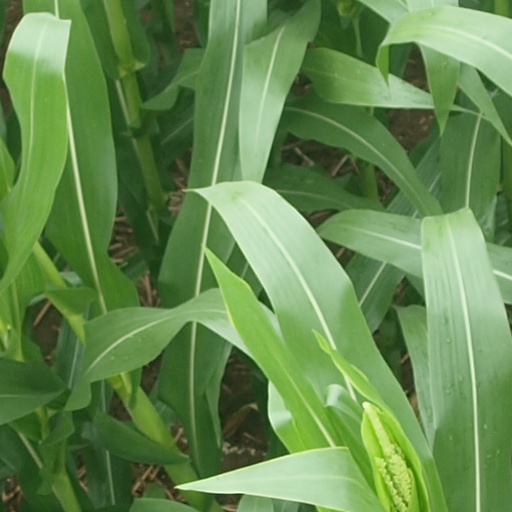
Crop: maize; corn